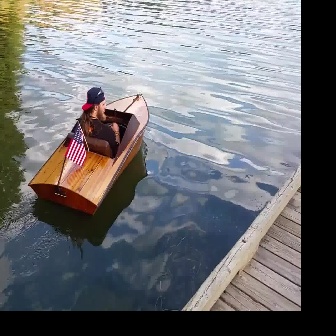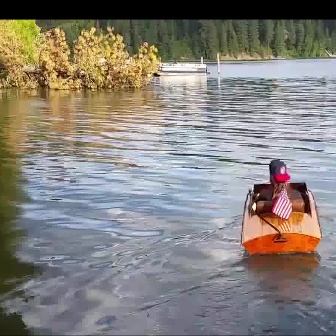
  Please identify the target specified by the bounding box [26,94,149,216] in the first image and locate it in the second image. Return the coordinates in [x_min,y_min,x_max,y_max] format.
Answer: [239,173,323,256]